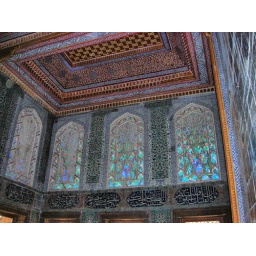
A bedroom in the Harem - the wall is covered in Izny tiles